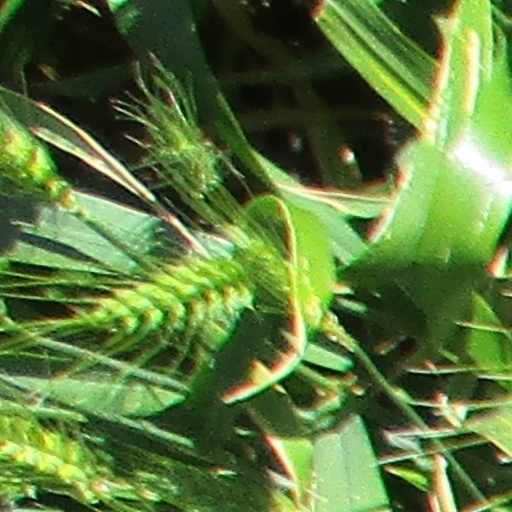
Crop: wheat